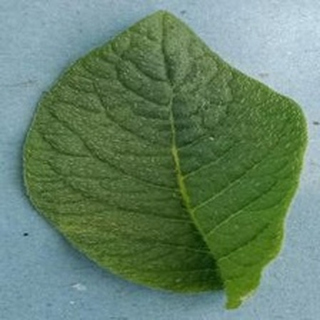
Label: healthy_potato